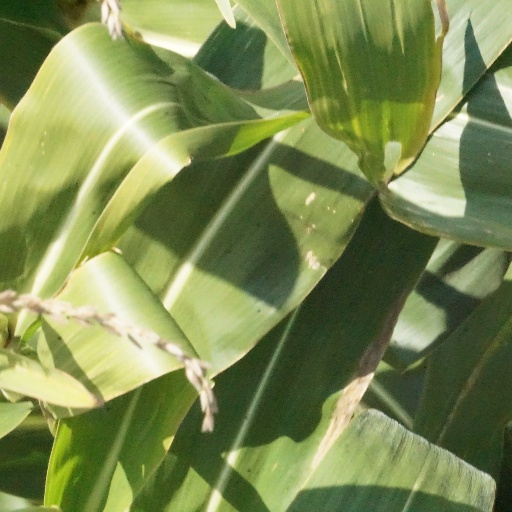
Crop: maize; corn